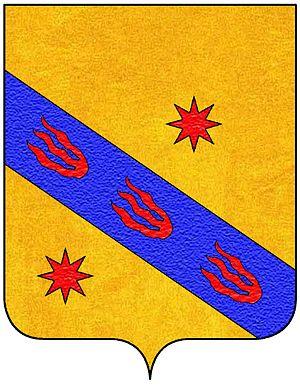
La famille Gabrieli est une famille patricienne de Venise originaire de Gubbio qui arriva probablement à Venise avant la clôture du Maggior Consiglio, mais qui n'y fut intégrée qu'après la guerre de Gênes.